World Trade Centre Toronto

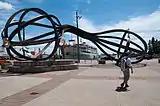
Sculpture found in front of The Residences of the World Trade Centre

The complex contains two condominium towers. One located at 10 Yonge Street, named Residences of the World Trade Centre North East Tower, rises to 38 floors, and approximately 113 m / 371 ft. The other tower, located at 10 Queens Quay West, named Residences of the World Trade Centre South West Tower, rises to 27 floors, and approximately 81 m / 266 ft. The complex also contains retail at ground level.